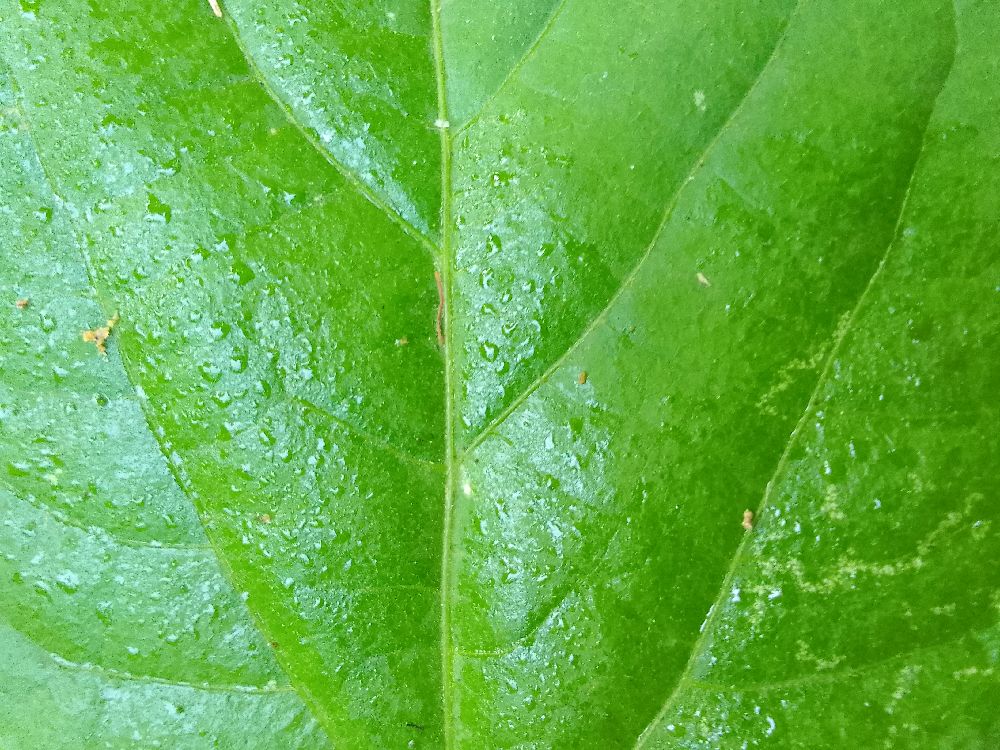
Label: healthy